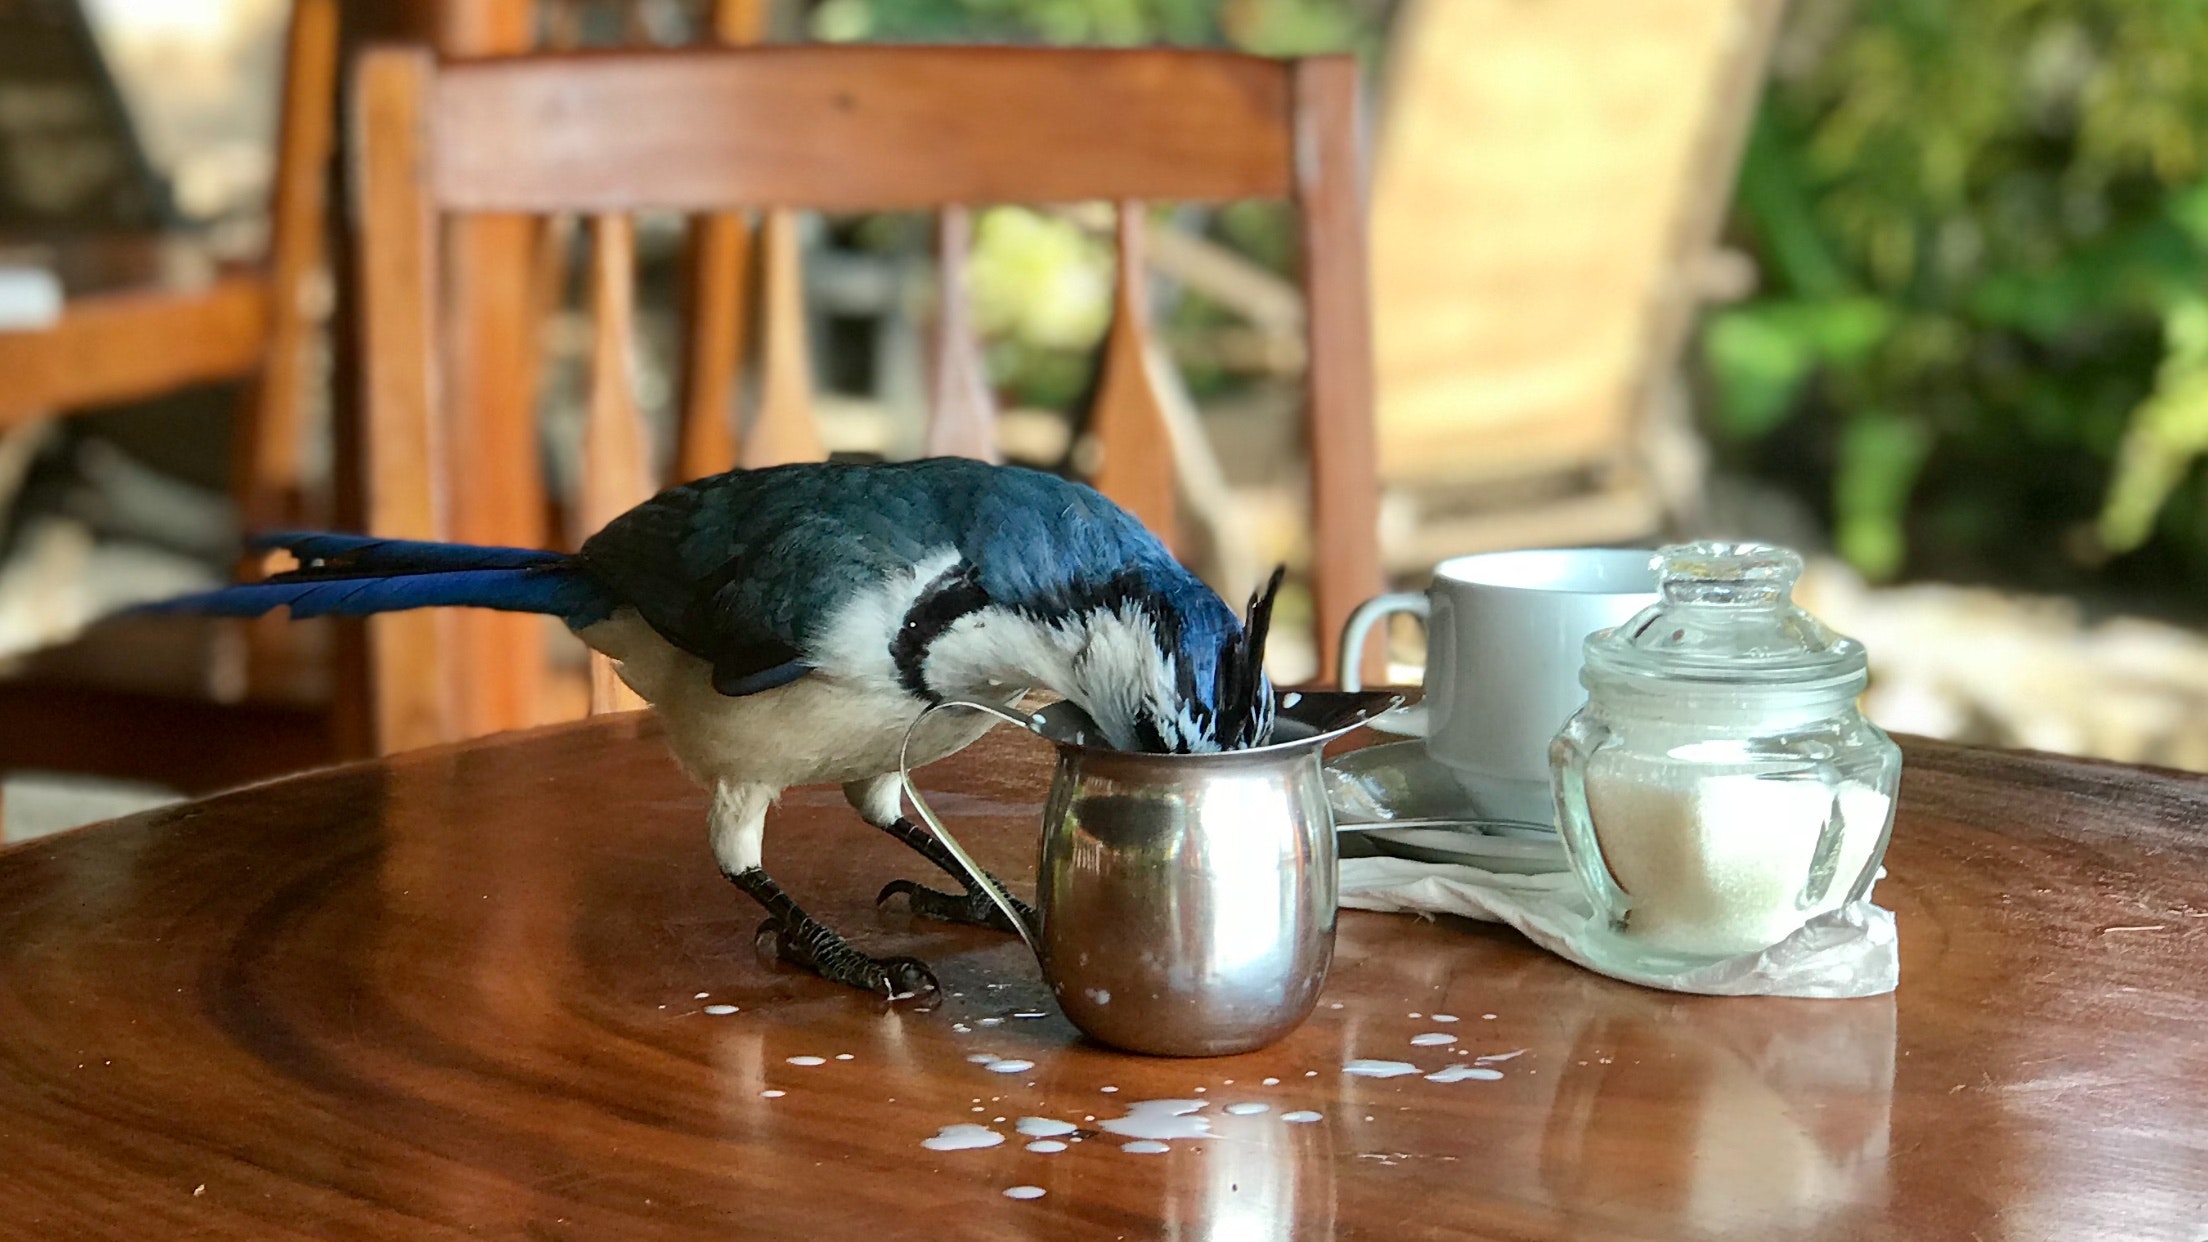
bird, jay, blue jay, drinkware, perching bird, tail, tableware